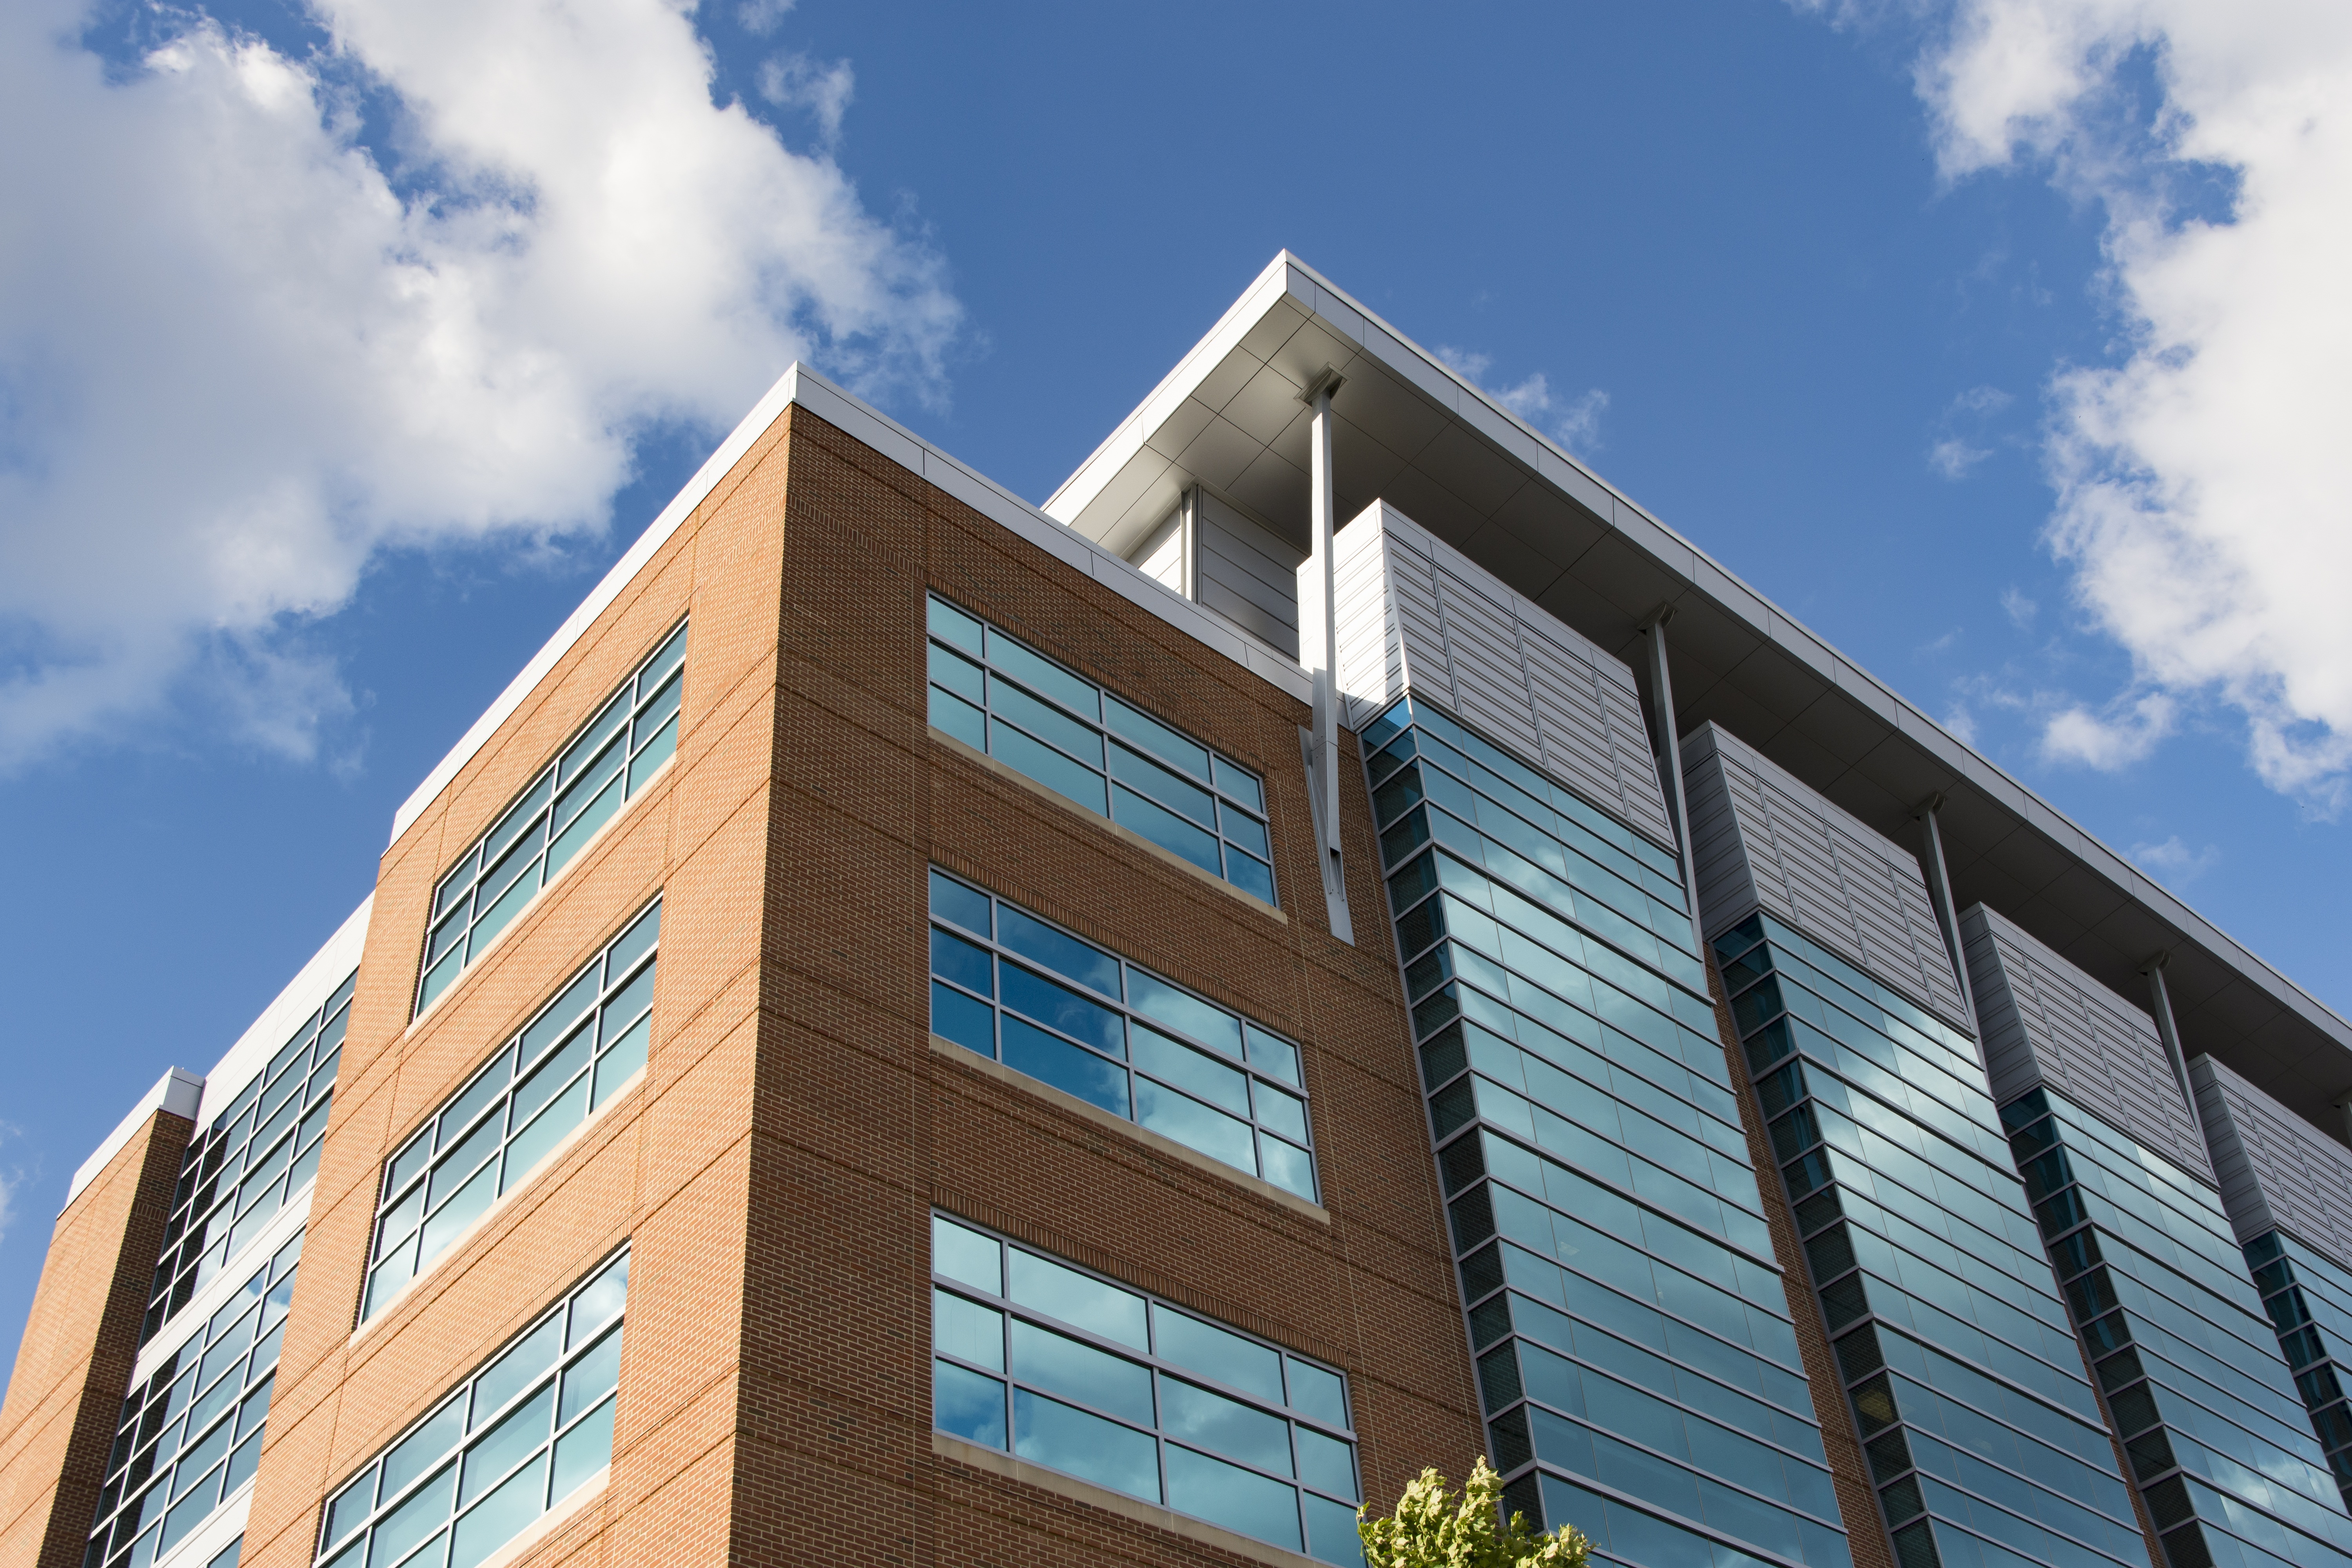
landscape, architecture, building, city, skyscraper, urban, downtown, office, landmark, facade, blue, professional, tower block, baltimore, commercial building, headquarters, maryland, architectural, condominium, neighbourhood, real estate, urban area, coroner, residential area